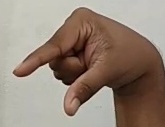
ASL sign: Q